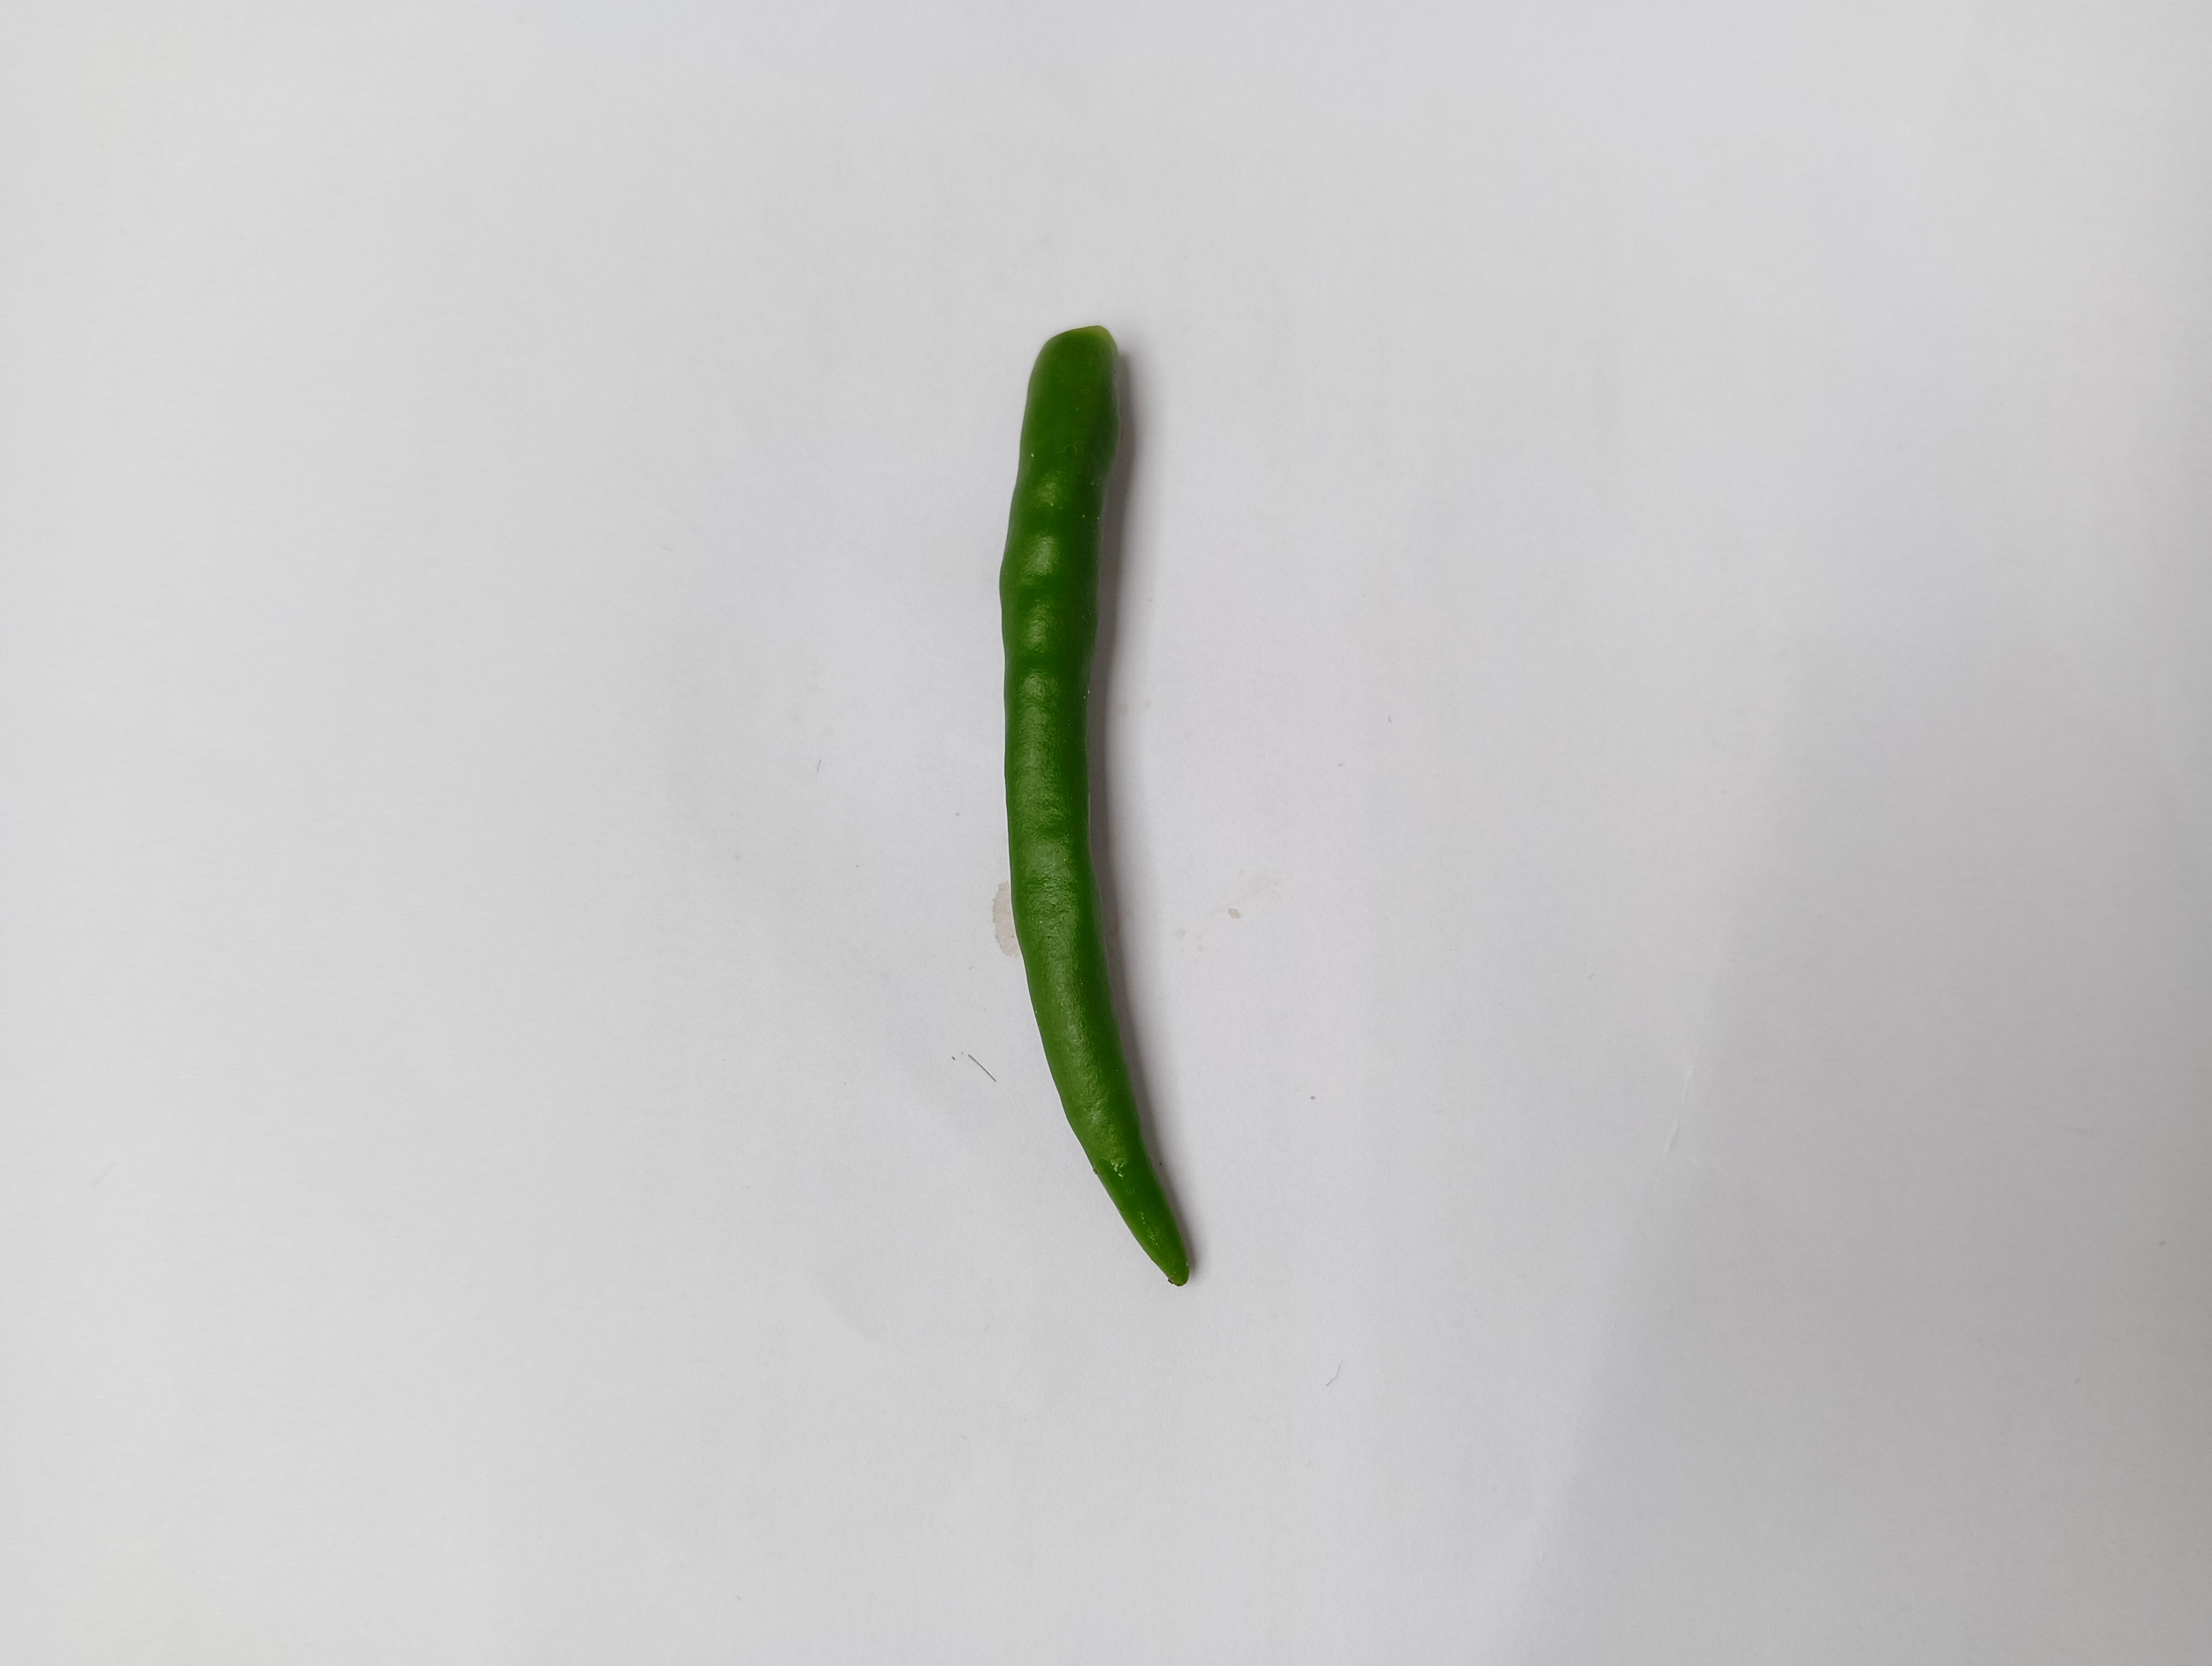
Label: Green Chili